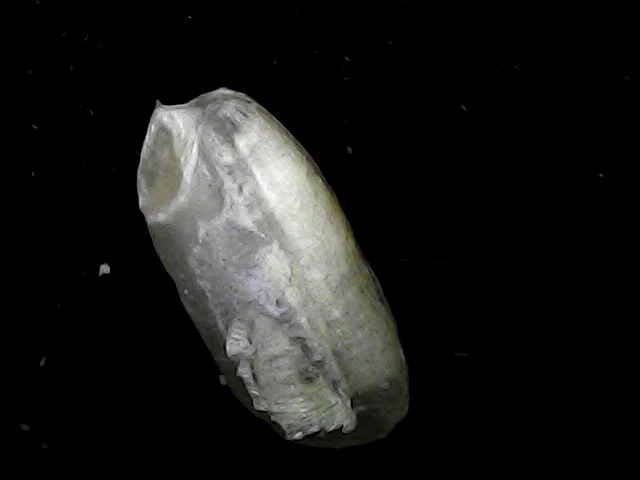
Rice variety: BD95